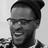
Emotion: happy